Sir Edward Littleton, 1st Baronet

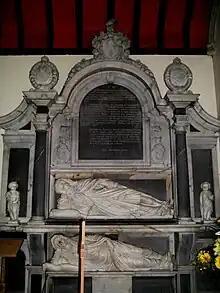
Memorial to Sir Richard Leveson (1598-1661) and his wife Katherine Dudley. St Michael's church, Lilleshall, Shropshire.

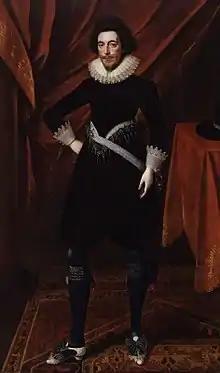
Robert Devereux, 3rd Earl of Essex, a kinsman and ally of Littleton.

Littleton was Member of Parliament for Staffordshire from 1640, in both the Short Parliament and the Long Parliament. Initially a trusted Parliamentarian, he was entrusted with his share of commissions and committees. On 26 March 1641, he was appointed to a committee on a bill described as being "to prevent Dangers, that may happen by Popish Recusants." Not surprisingly, in May he agreed to the terms of the Protestation that he would "promise, vow, and protest, to maintain and defend, as far as lawfully I may, with my Life, Power, and Estate, the true, reformed, Protestant Religion..." In August the MPs for various counties were commissioned to put into effect an act for the disarming of recusants, yet to be drawn up: Littleton and his friend Sir Richard Leveson received the commission as Staffordshire MPs.